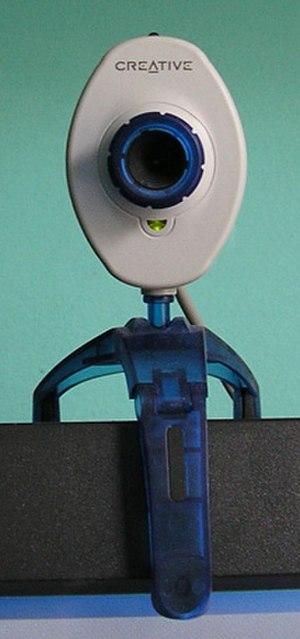
Une webcam, parfois cybercaméra ou webcaméra, est une caméra conçue pour être utilisée comme un périphérique d'ordinateur, et qui produit une vidéo dont la finalité n'est pas d'atteindre une haute qualité, mais de pouvoir être transmise en direct au travers d'un réseau, typiquement Internet. Cela dit, la norme HD tend à se généraliser avec l'Internet haut débit.
Creative Technology Ltd., également connue sous le nom de Creative Labs, est une société singapourienne dirigée par Sim Wong Hoo et fondée en 1981. Elle est spécialisée dans les périphériques audio numériques, mais elle commercialise aussi d'autres types de produits.